Joan Maria Mundó i Freixas

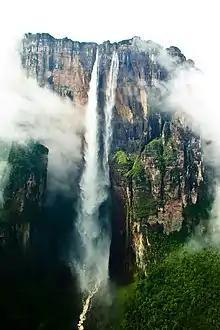
Angel Falls discovered by Cardona-Mundó.

Juan María Mundó Freixas (Barcelona, 1877 – Ciudad Bolívar, 1932) was a Spanish explorer and diamond trader.